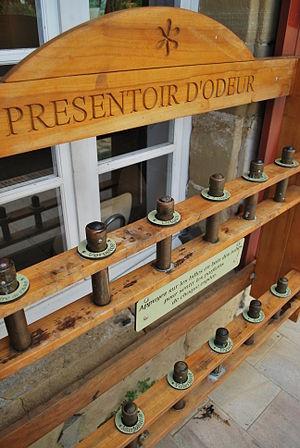
Douze capsules de bois imprégnées d'odeurEspañol: Doce cápsulas de bosque impregnadas olor
Le jardin botanique de Bayonne, ou jardin botanique des remparts, est un jardin municipal de 3 000 m² situé en plein cœur du secteur sauvegardé entre la cathédrale Sainte Marie et les remparts de Bayonne érigés par Vauban, avenue du Onze-Novembre.
Un parfum est une odeur ou plus souvent une composition odorante plus ou moins persistante naturellement émise par une plante, un animal, un champignon, ou un environnement. Dans la nature, les parfums sont souvent des messages chimiques et biochimiques, et notamment des phéromones ou phytohormones.